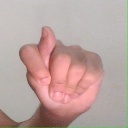
अक्षर: ट